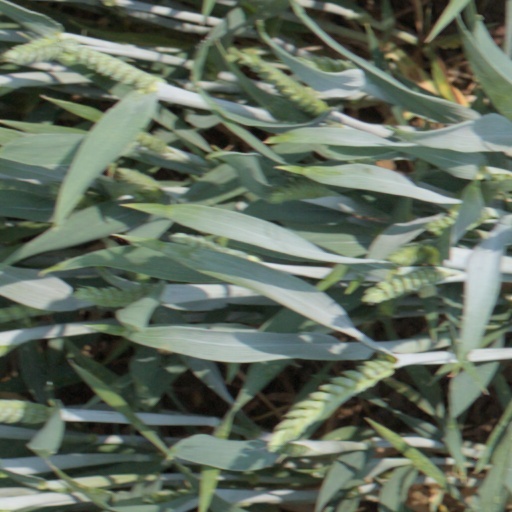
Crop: wheat